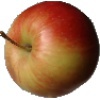
Label: Apple Red 2